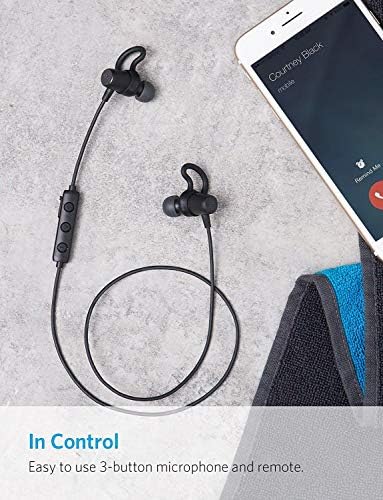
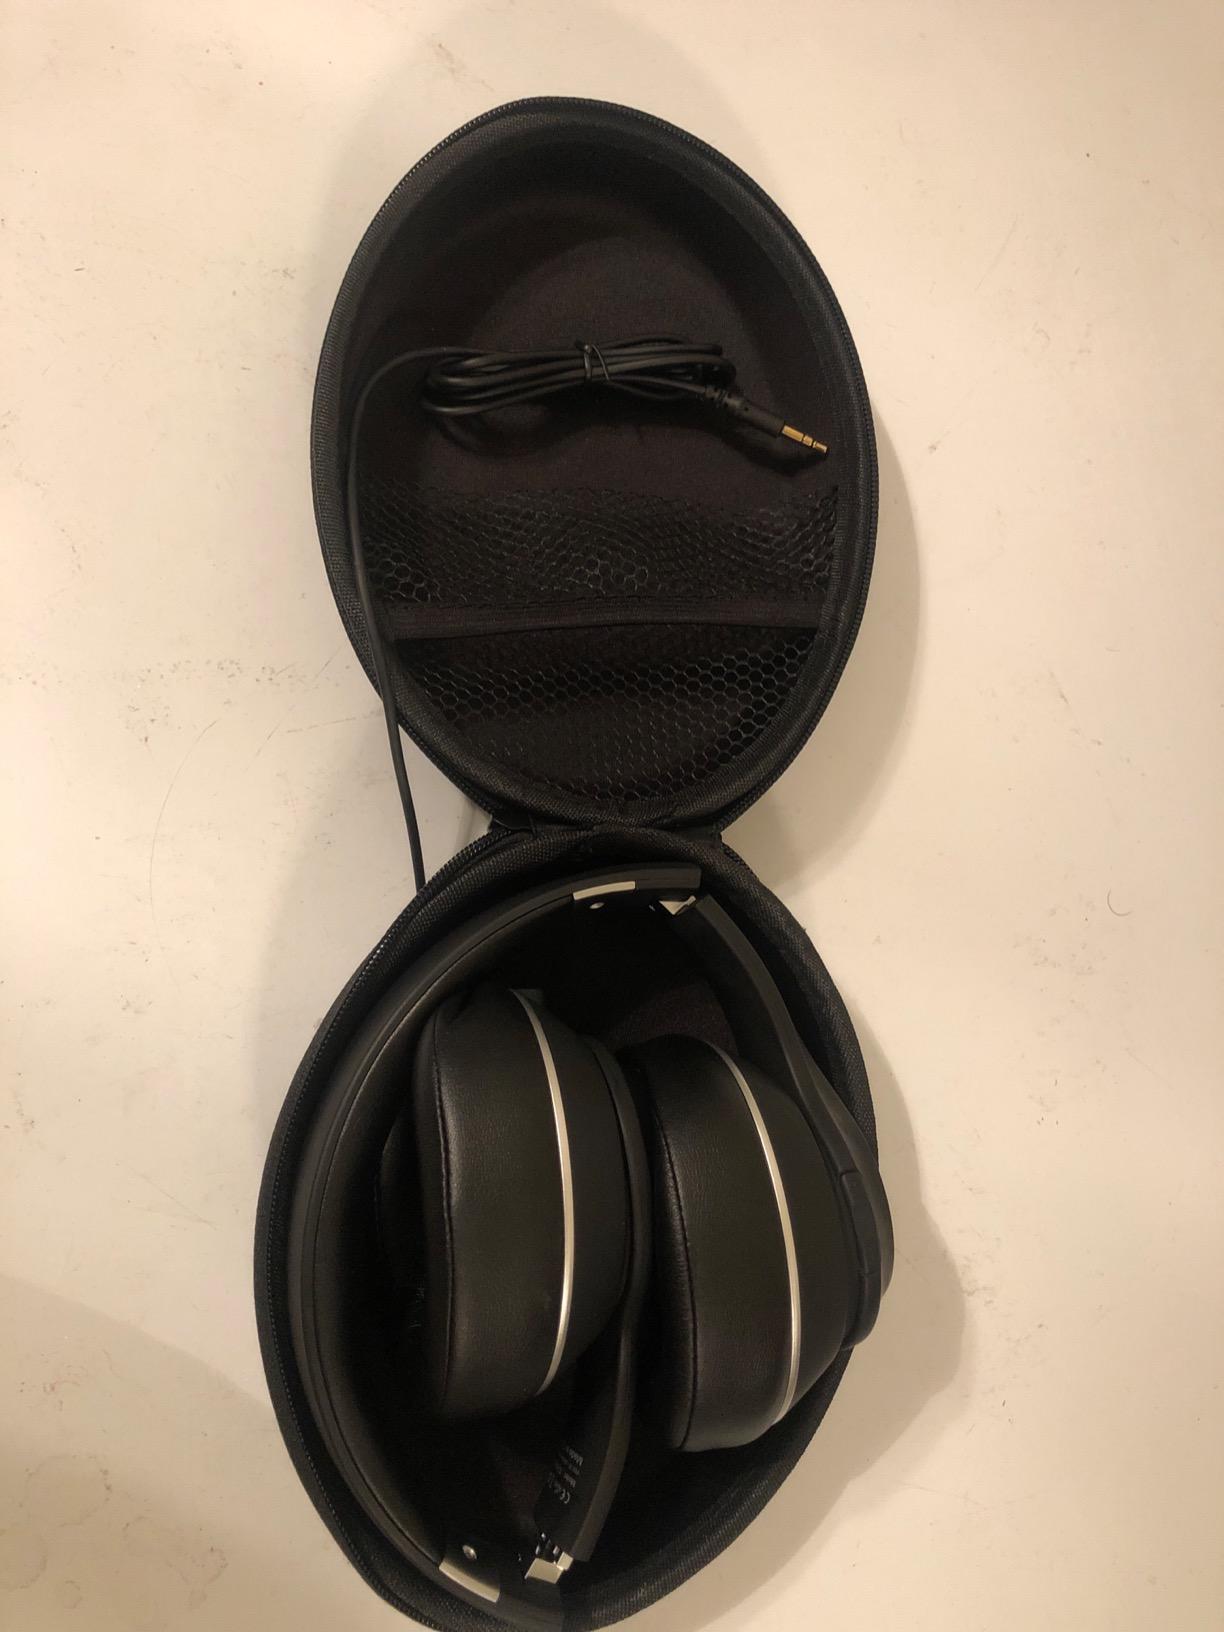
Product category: headphones
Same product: no